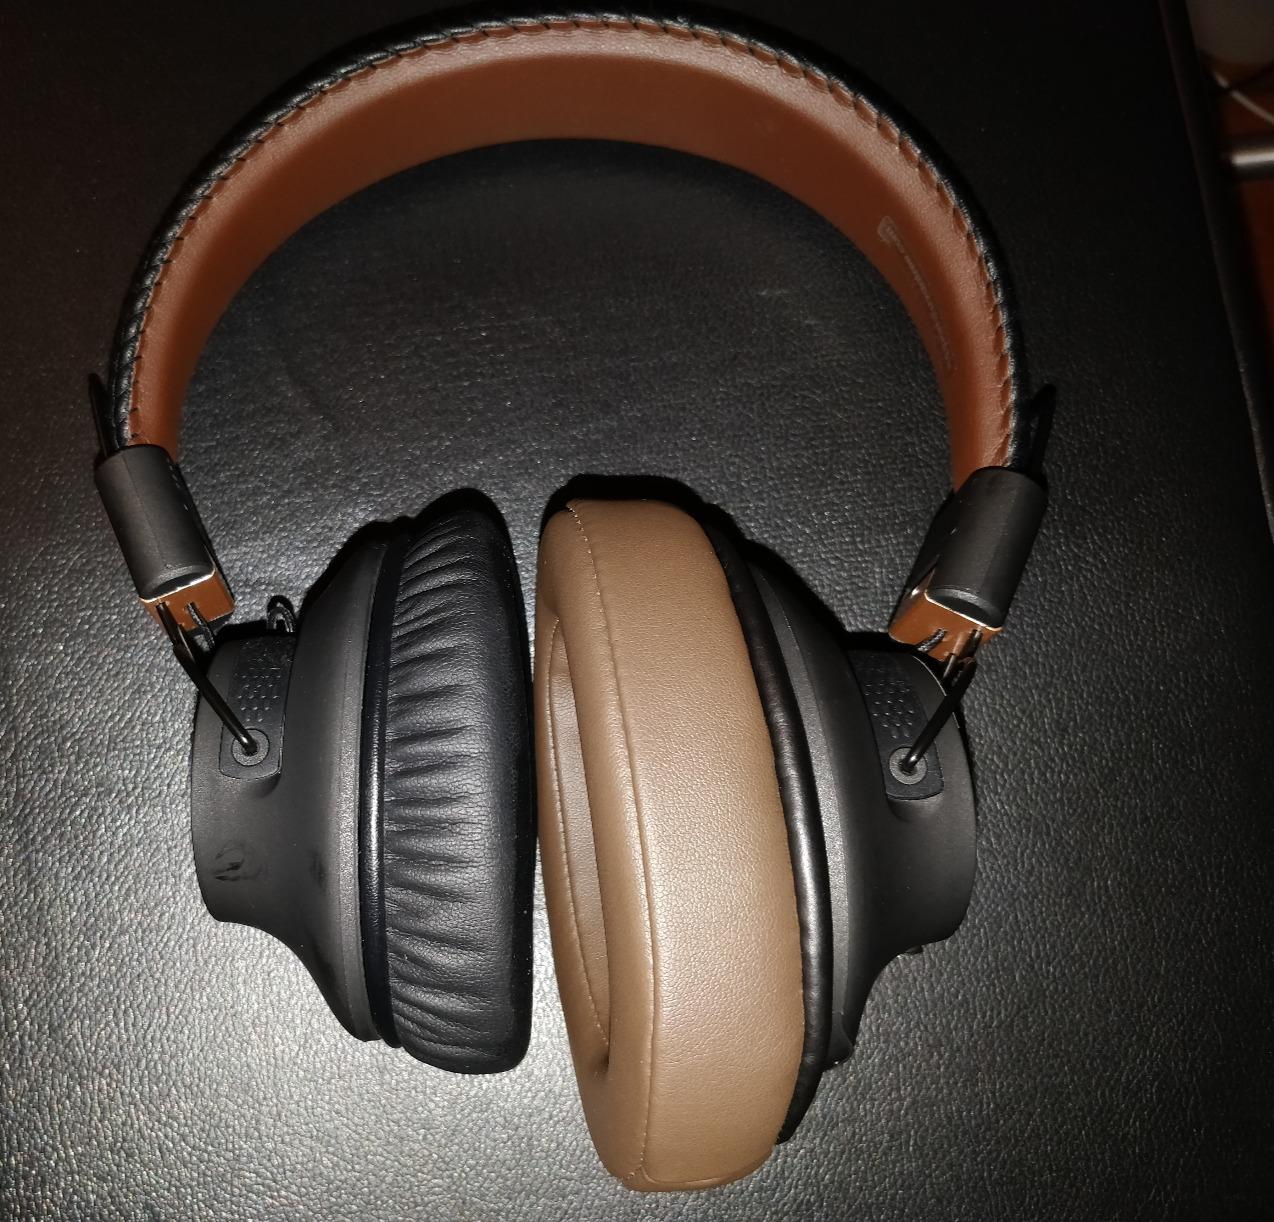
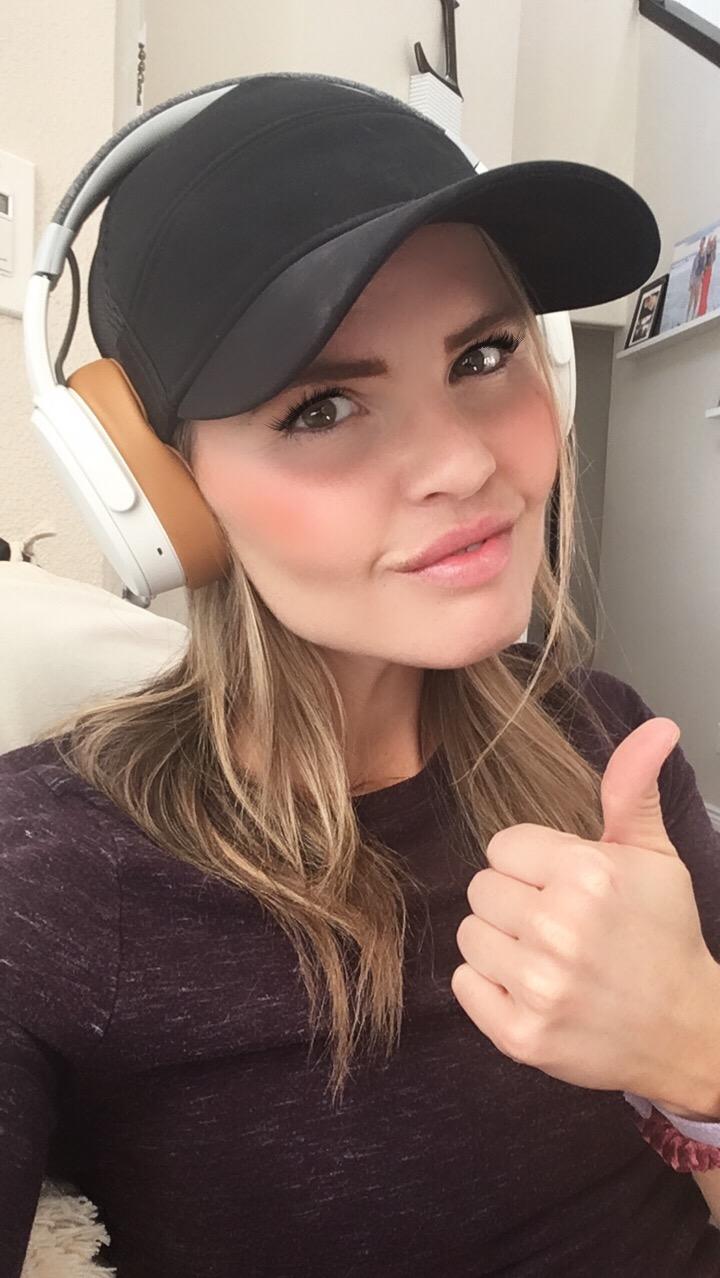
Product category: headphones
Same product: no